John Lennon

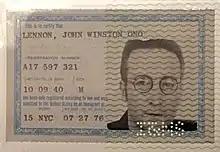
Lennon's green card, which allowed him to live and work in the United States

By late 1968, Lennon's increased drug use and growing preoccupation with Ono, combined with the Beatles' inability to agree on how the company should be run, left Apple in need of professional management. Lennon asked Lord Beeching to take on the role but he declined, advising Lennon to go back to making records. Lennon was approached by Allen Klein, who had managed the Rolling Stones and other bands during the British Invasion. In early 1969, Klein was appointed as Apple's chief executive by Lennon, Harrison and Starr, but McCartney never signed the management contract.